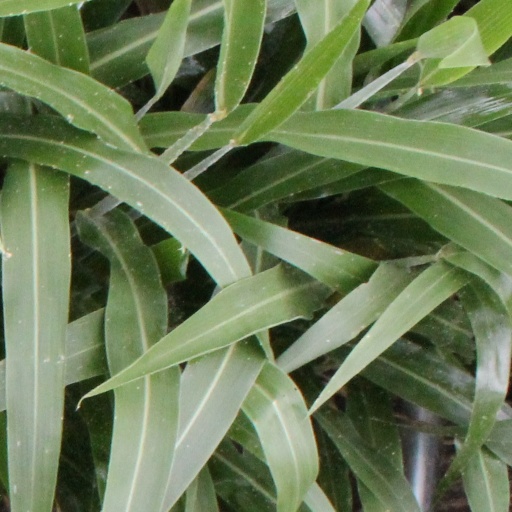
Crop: sorghum